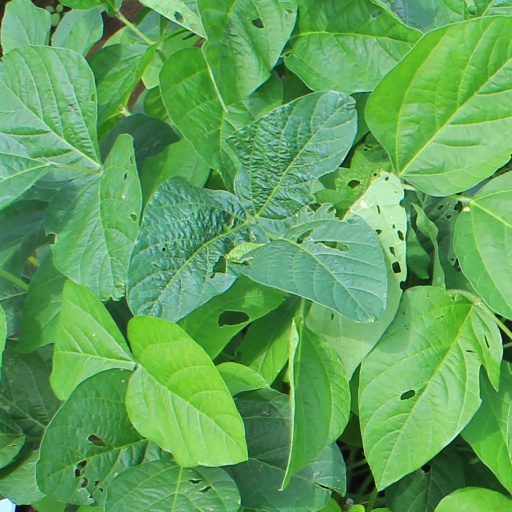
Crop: soybean